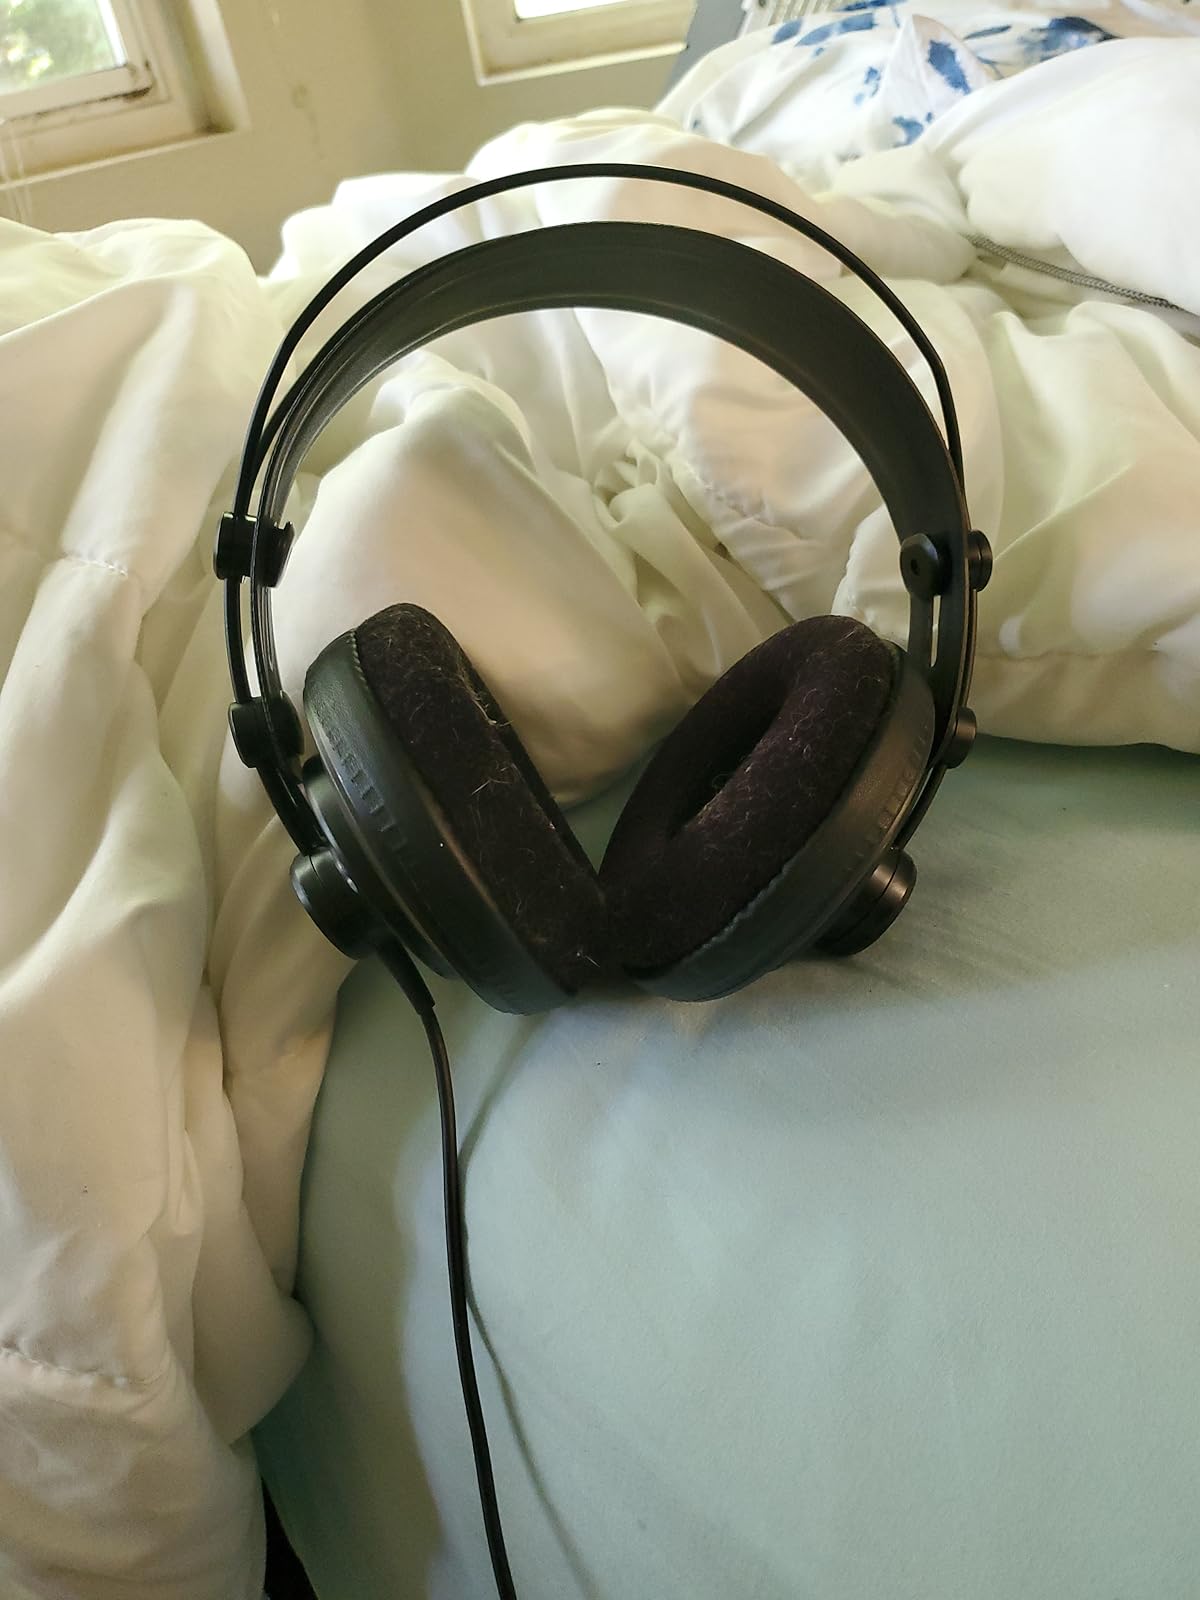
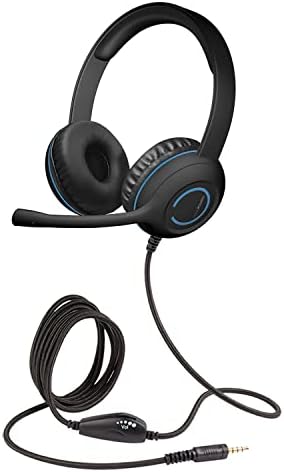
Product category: headphones
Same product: no